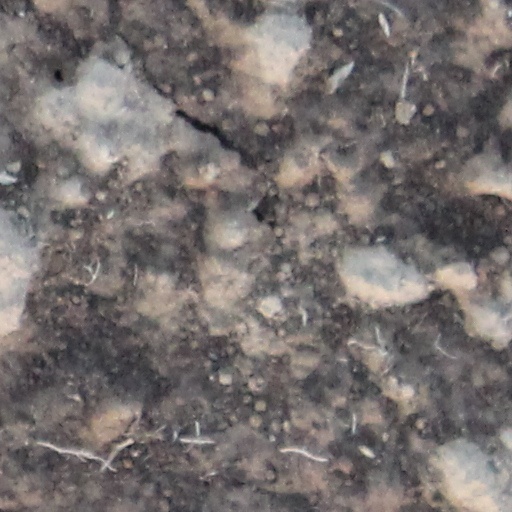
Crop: wheat